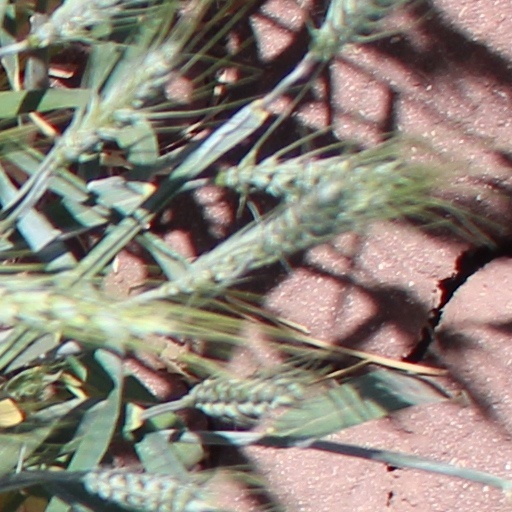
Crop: wheat